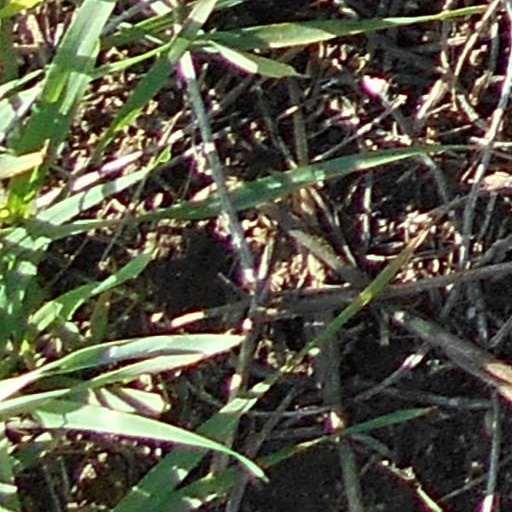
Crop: wheat